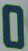
Number: 0